Sky position (RA, Dec in degrees): 181.833, 21.002
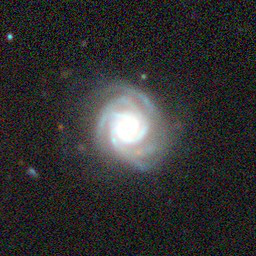
Galaxy morphology: Unbarred Tight Spiral Galaxies